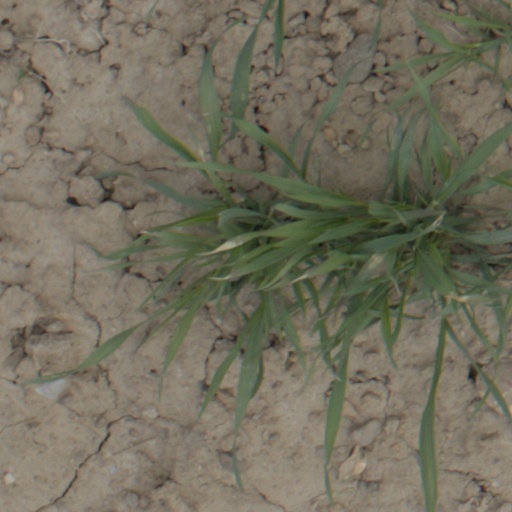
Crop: wheat